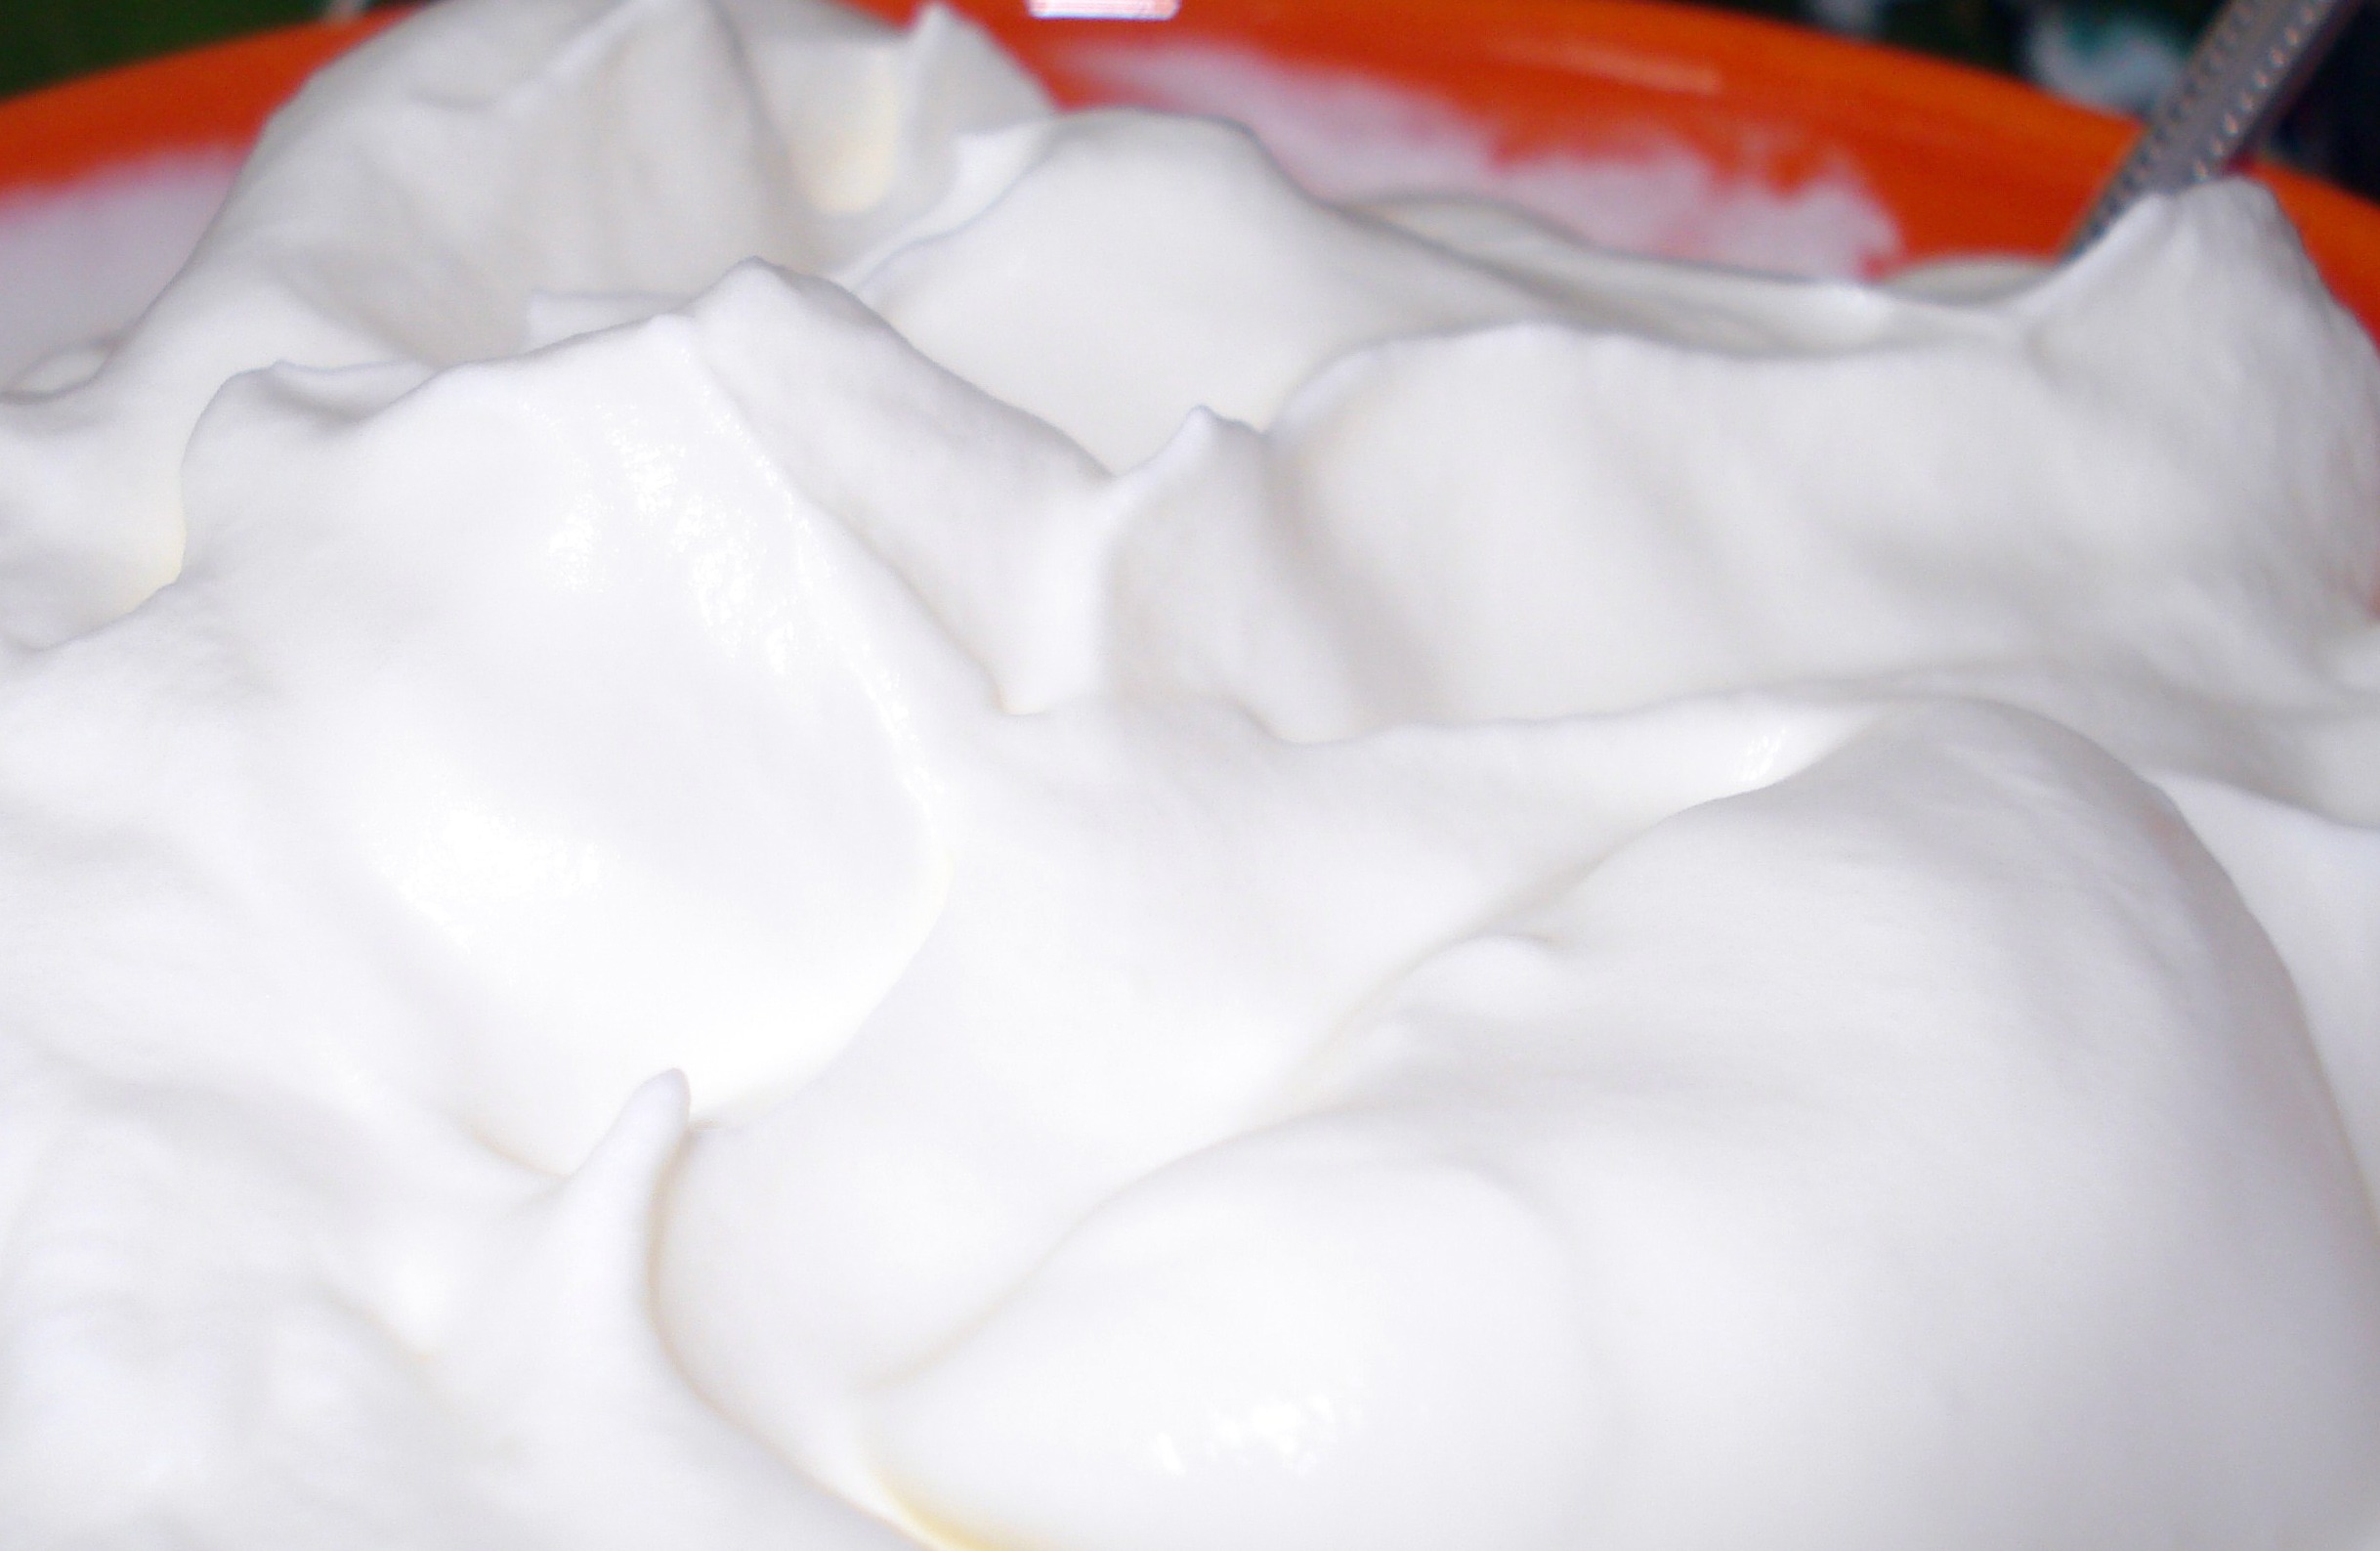
white, petal, dish, food, breakfast, dessert, eat, cuisine, cream, dairy product, calories, whipped cream, fat, icing, fondant, edible, meringue, flavor, kcal, unhealthy, sugar paste, calorie bomb, buttercream, pavlova